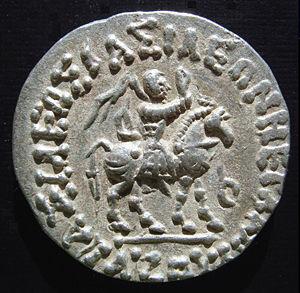
Les Sakas ou Saces sont un ensemble mal délimité de peuples indo-européens qui vivaient dans l'Antiquité en Asie centrale, dans une région couvrant le Kazakhstan, l'Ouzbékistan, le Tadjikistan, l'Afghanistan, et une partie du Pakistan et de l'Iran, et parfois étendue jusqu'aux monts Altaï et à la Sibérie méridionale en Russie selon les auteurs. Il s'agit des branches orientales des peuples scythes, ceux qui sont le plus souvent mentionnés dans les sources perses sous le terme « saka ». Les Scythes étaient un vaste ensemble de peuples indo-européens d'Eurasie centrale parlant des langues iraniennes.